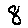
Label: 8